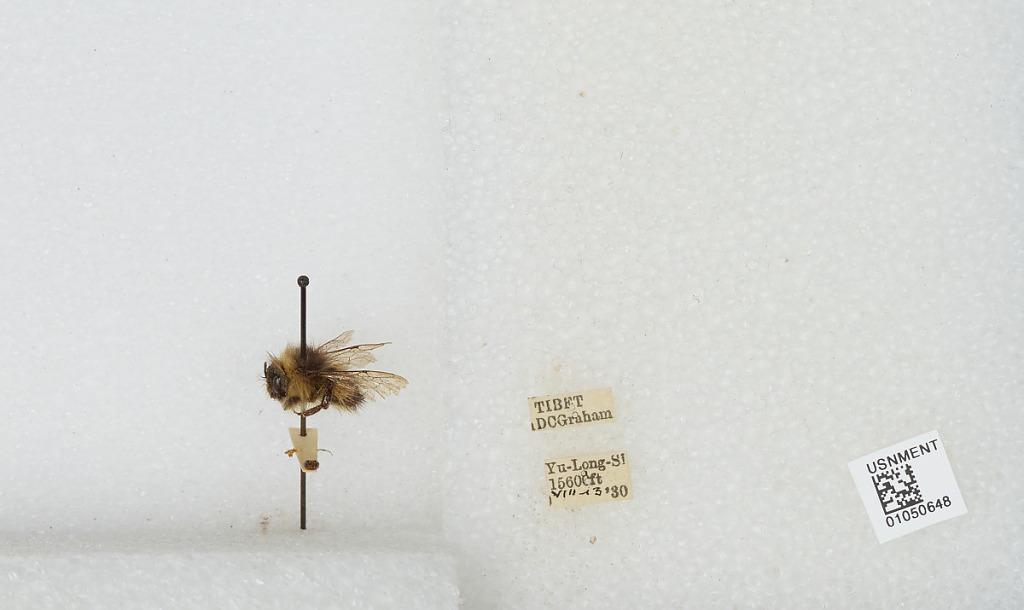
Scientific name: Bombus sp.
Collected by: D. Graham
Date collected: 1930-8-13
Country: China
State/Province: Tibet Autonomous Region
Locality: Yu-Long-Si